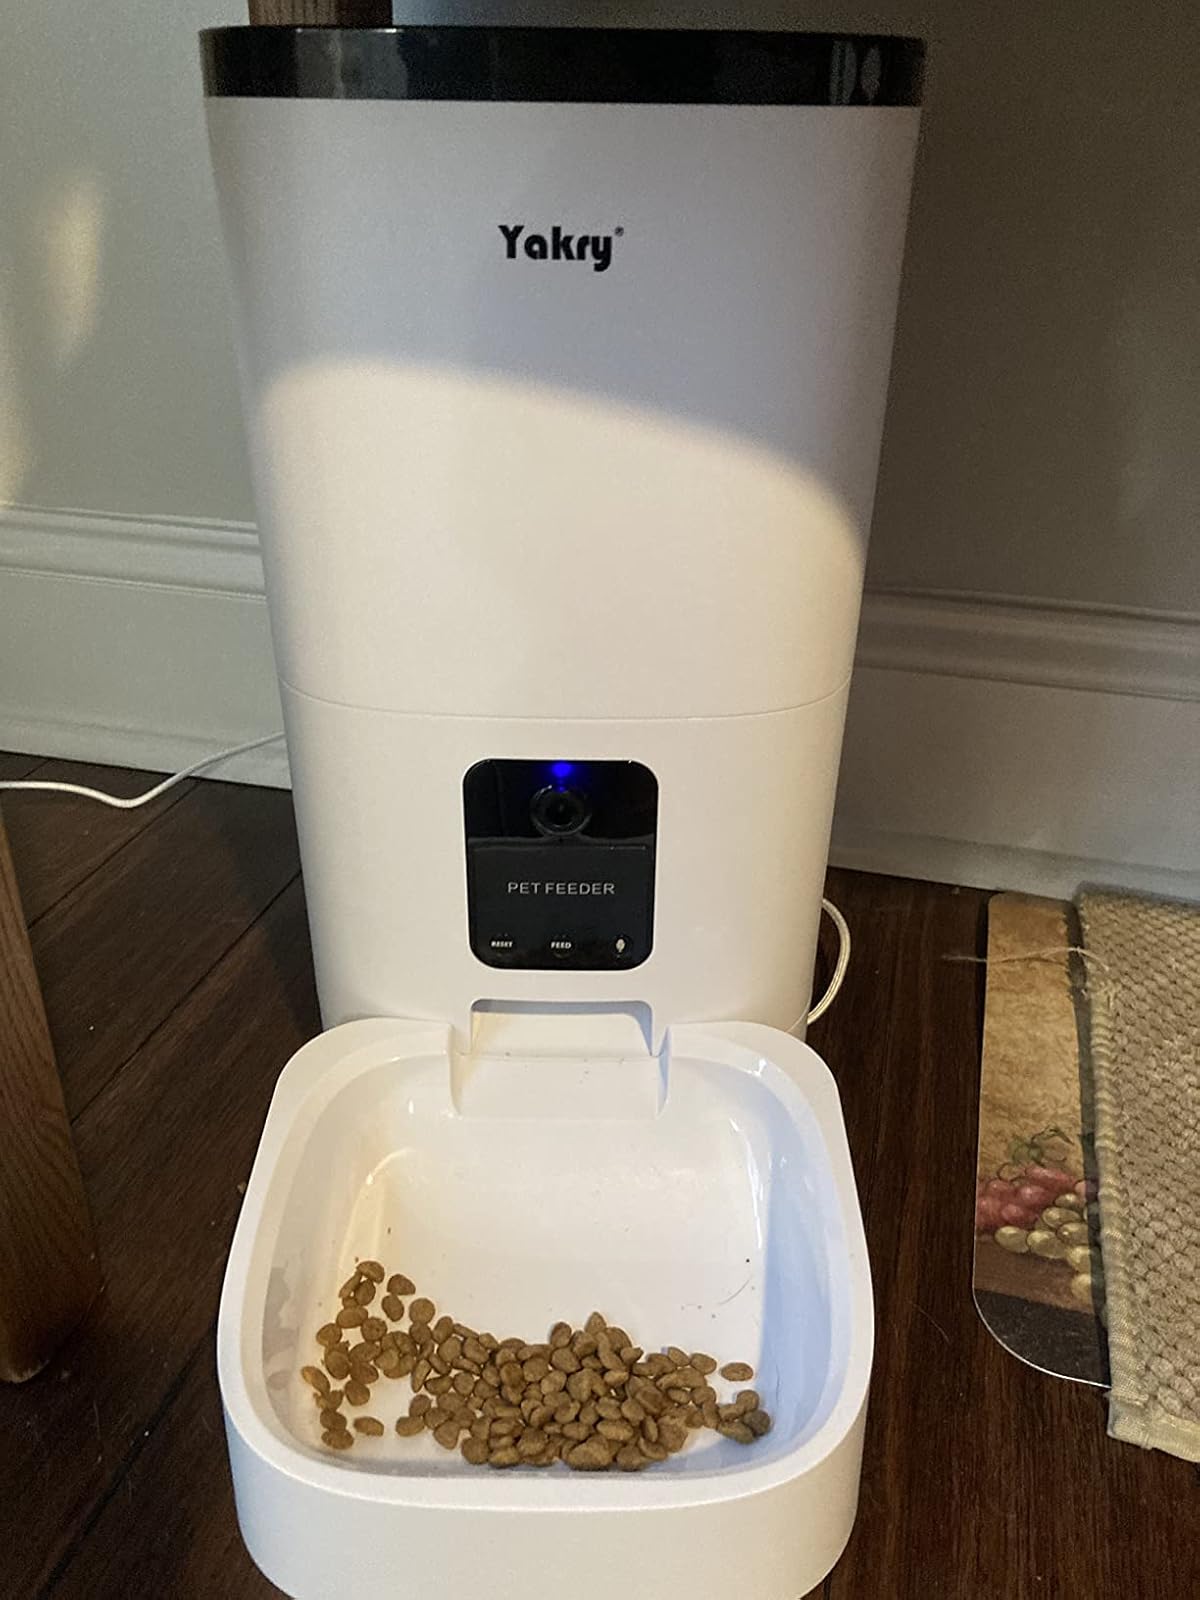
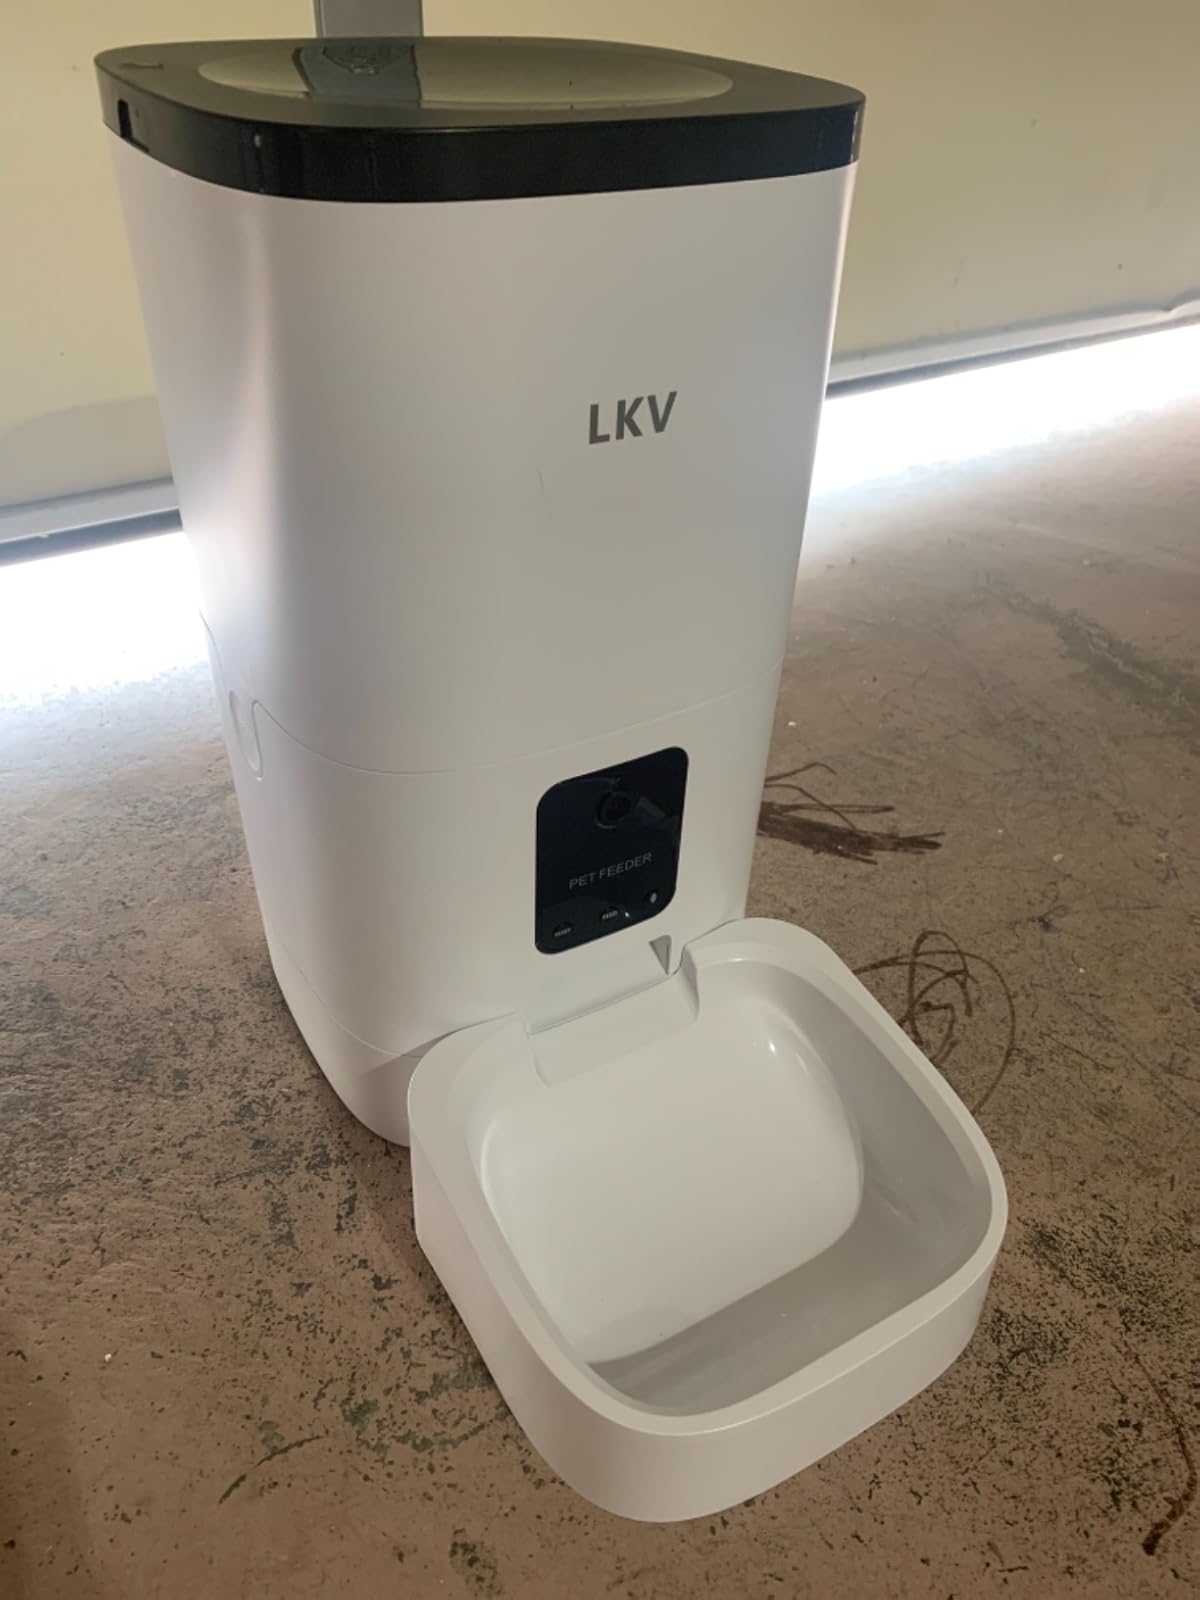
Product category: items_feeder
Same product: no